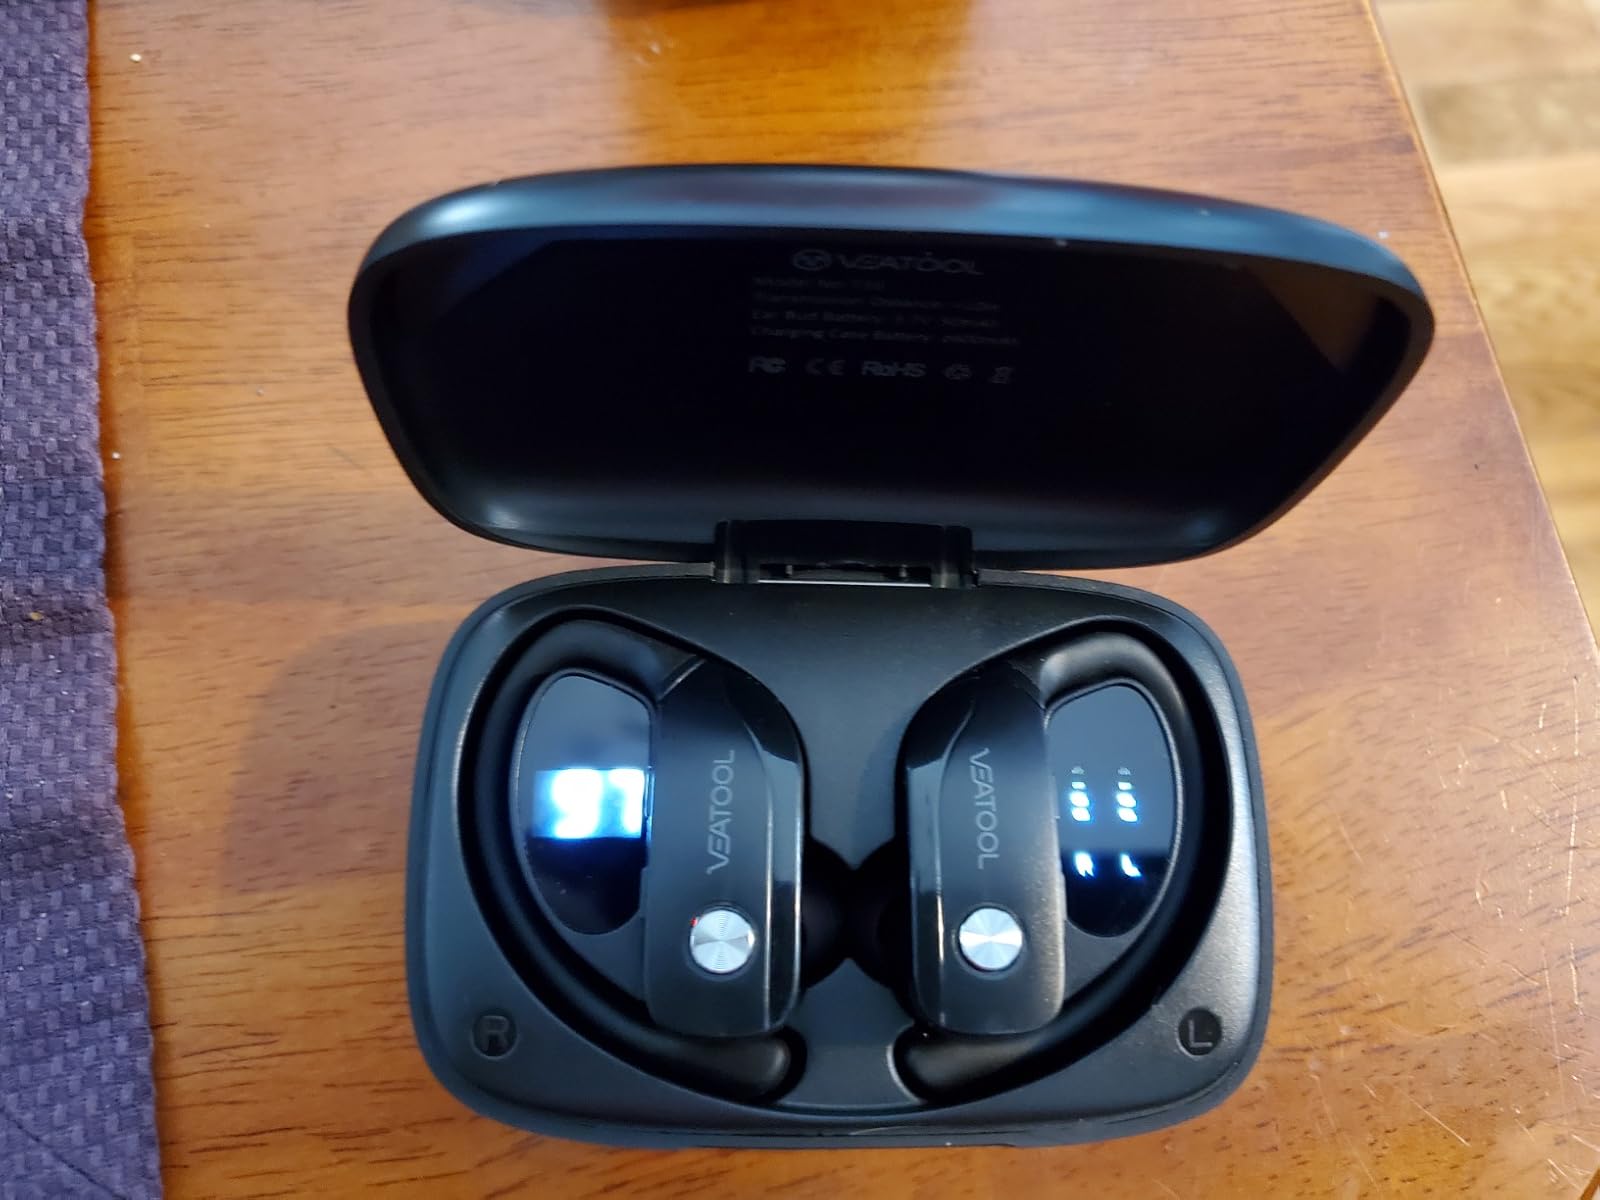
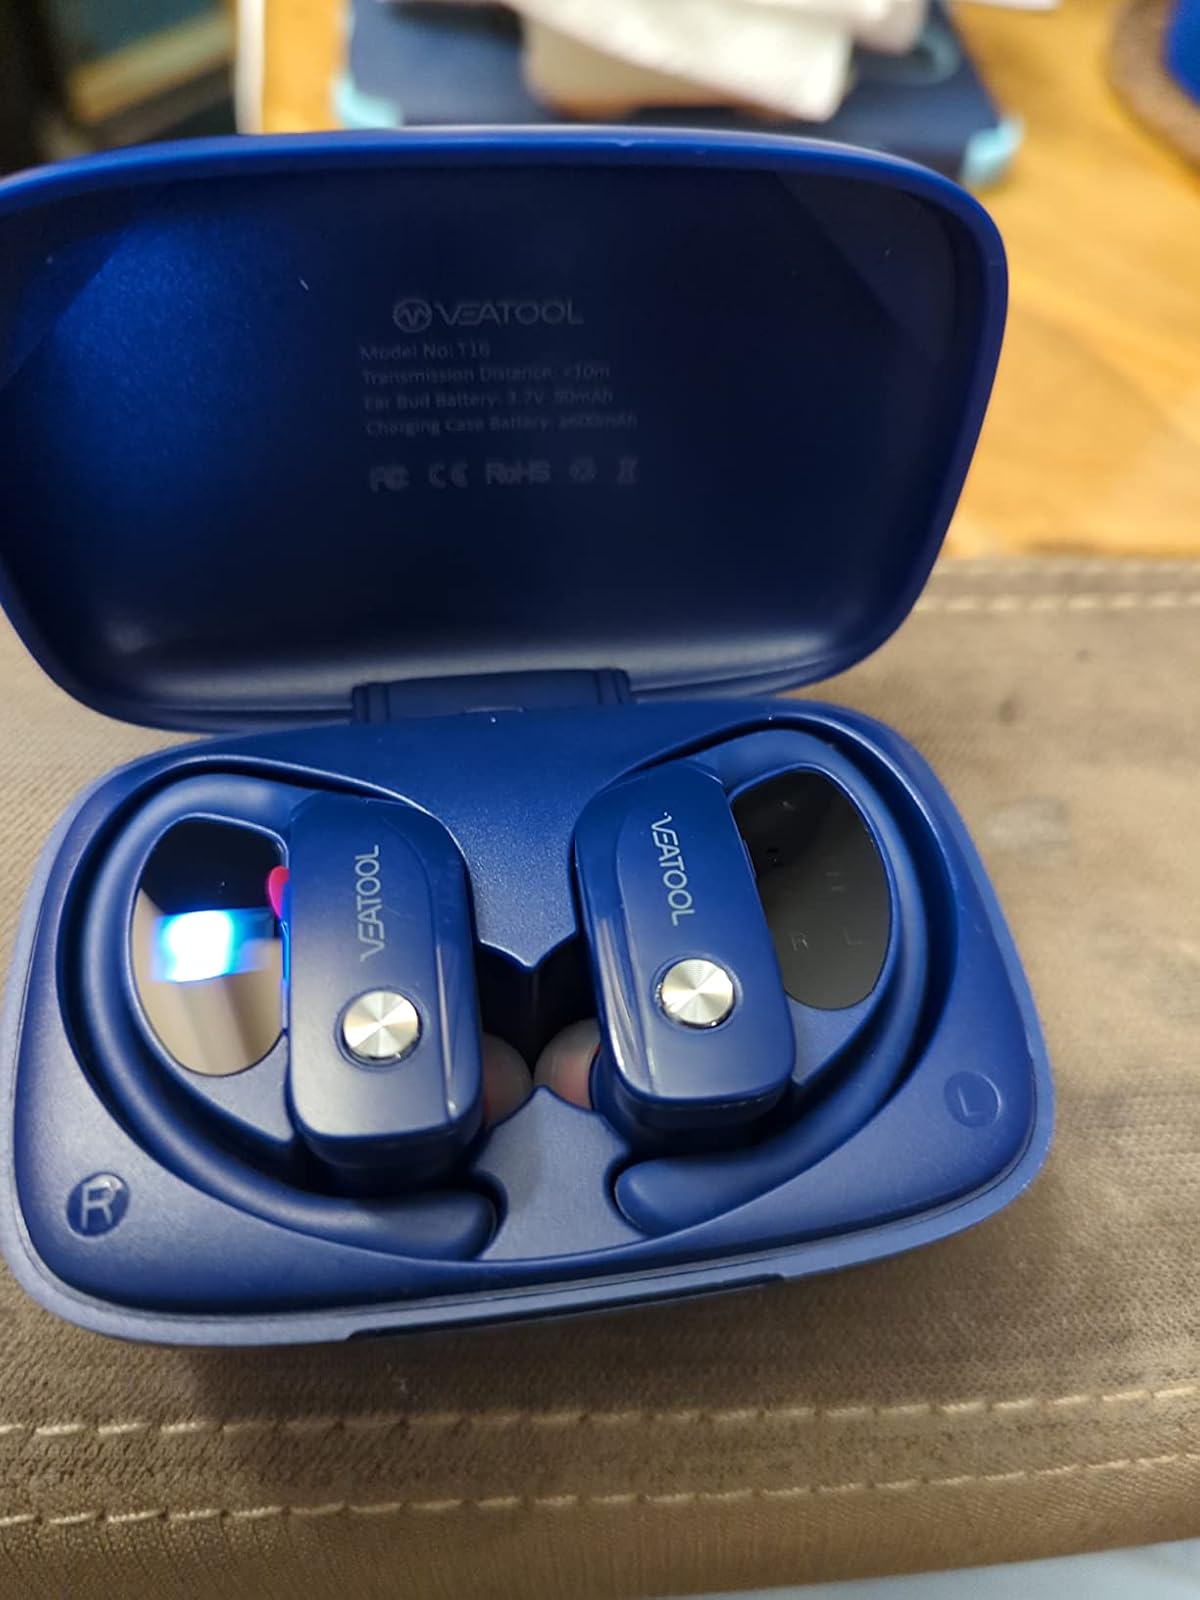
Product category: earbuds
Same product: no